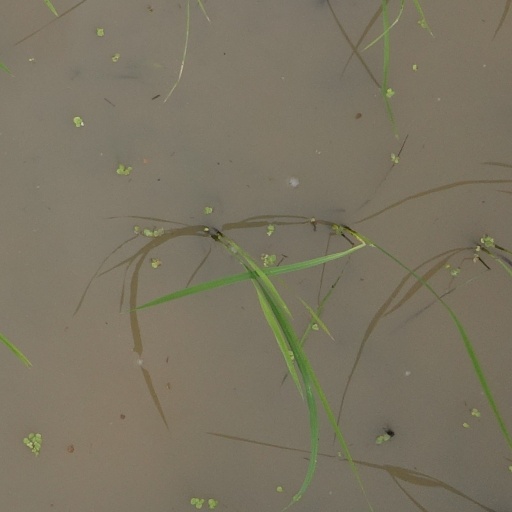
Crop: rice